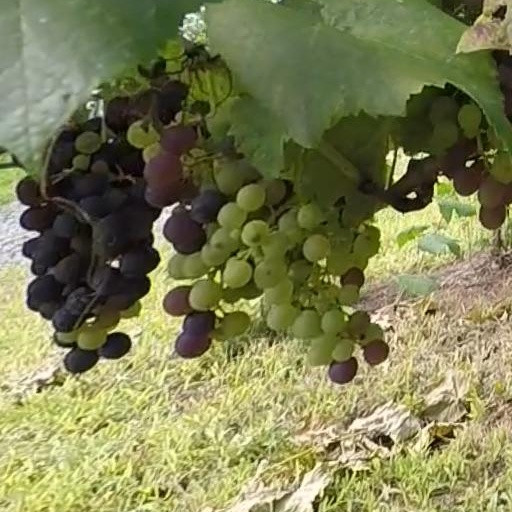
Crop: grape